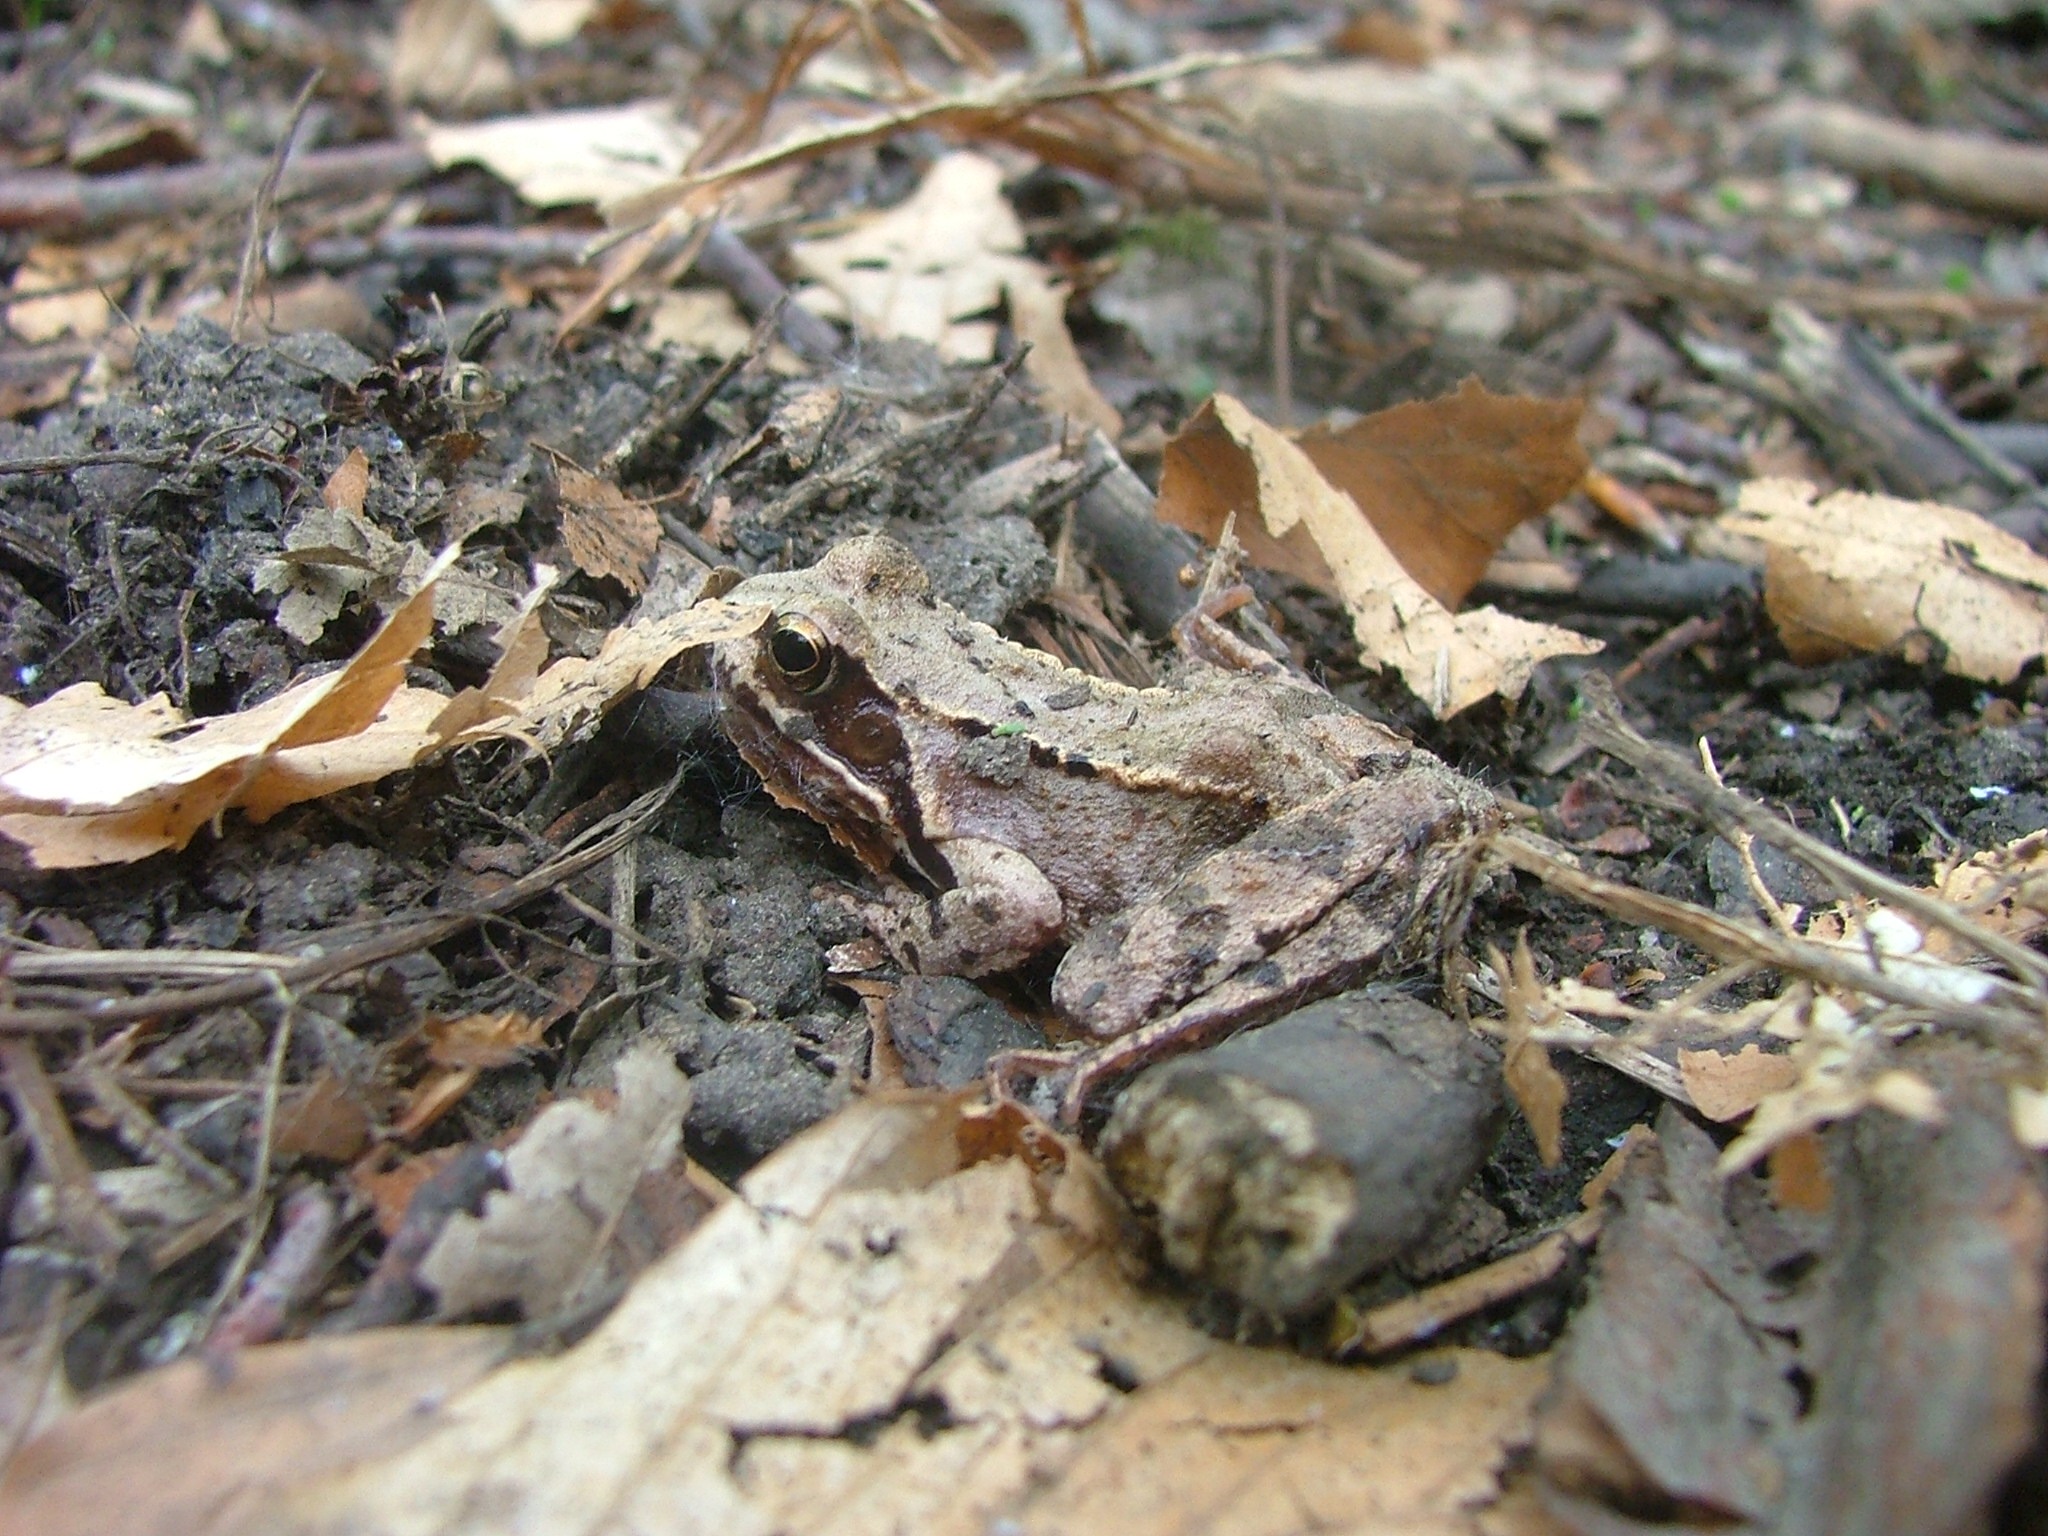
nature, forest, wood, leaf, wildlife, foliage, insect, frog, fauna, invertebrate, avar, m tra mountains, subalpine forest frog, m traszentimre